The Saddest Boy in the World

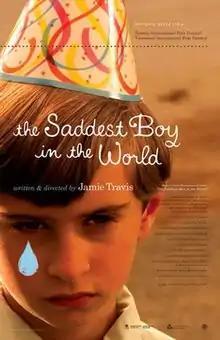

The Saddest Boy in the World is a Canadian short black comedy film, directed by Jamie Travis and released in 2006. The film stars Benjamin Smith as Timothy Higgins, a lonely and unhappy young boy who plans to commit suicide by hanging himself on his birthday.